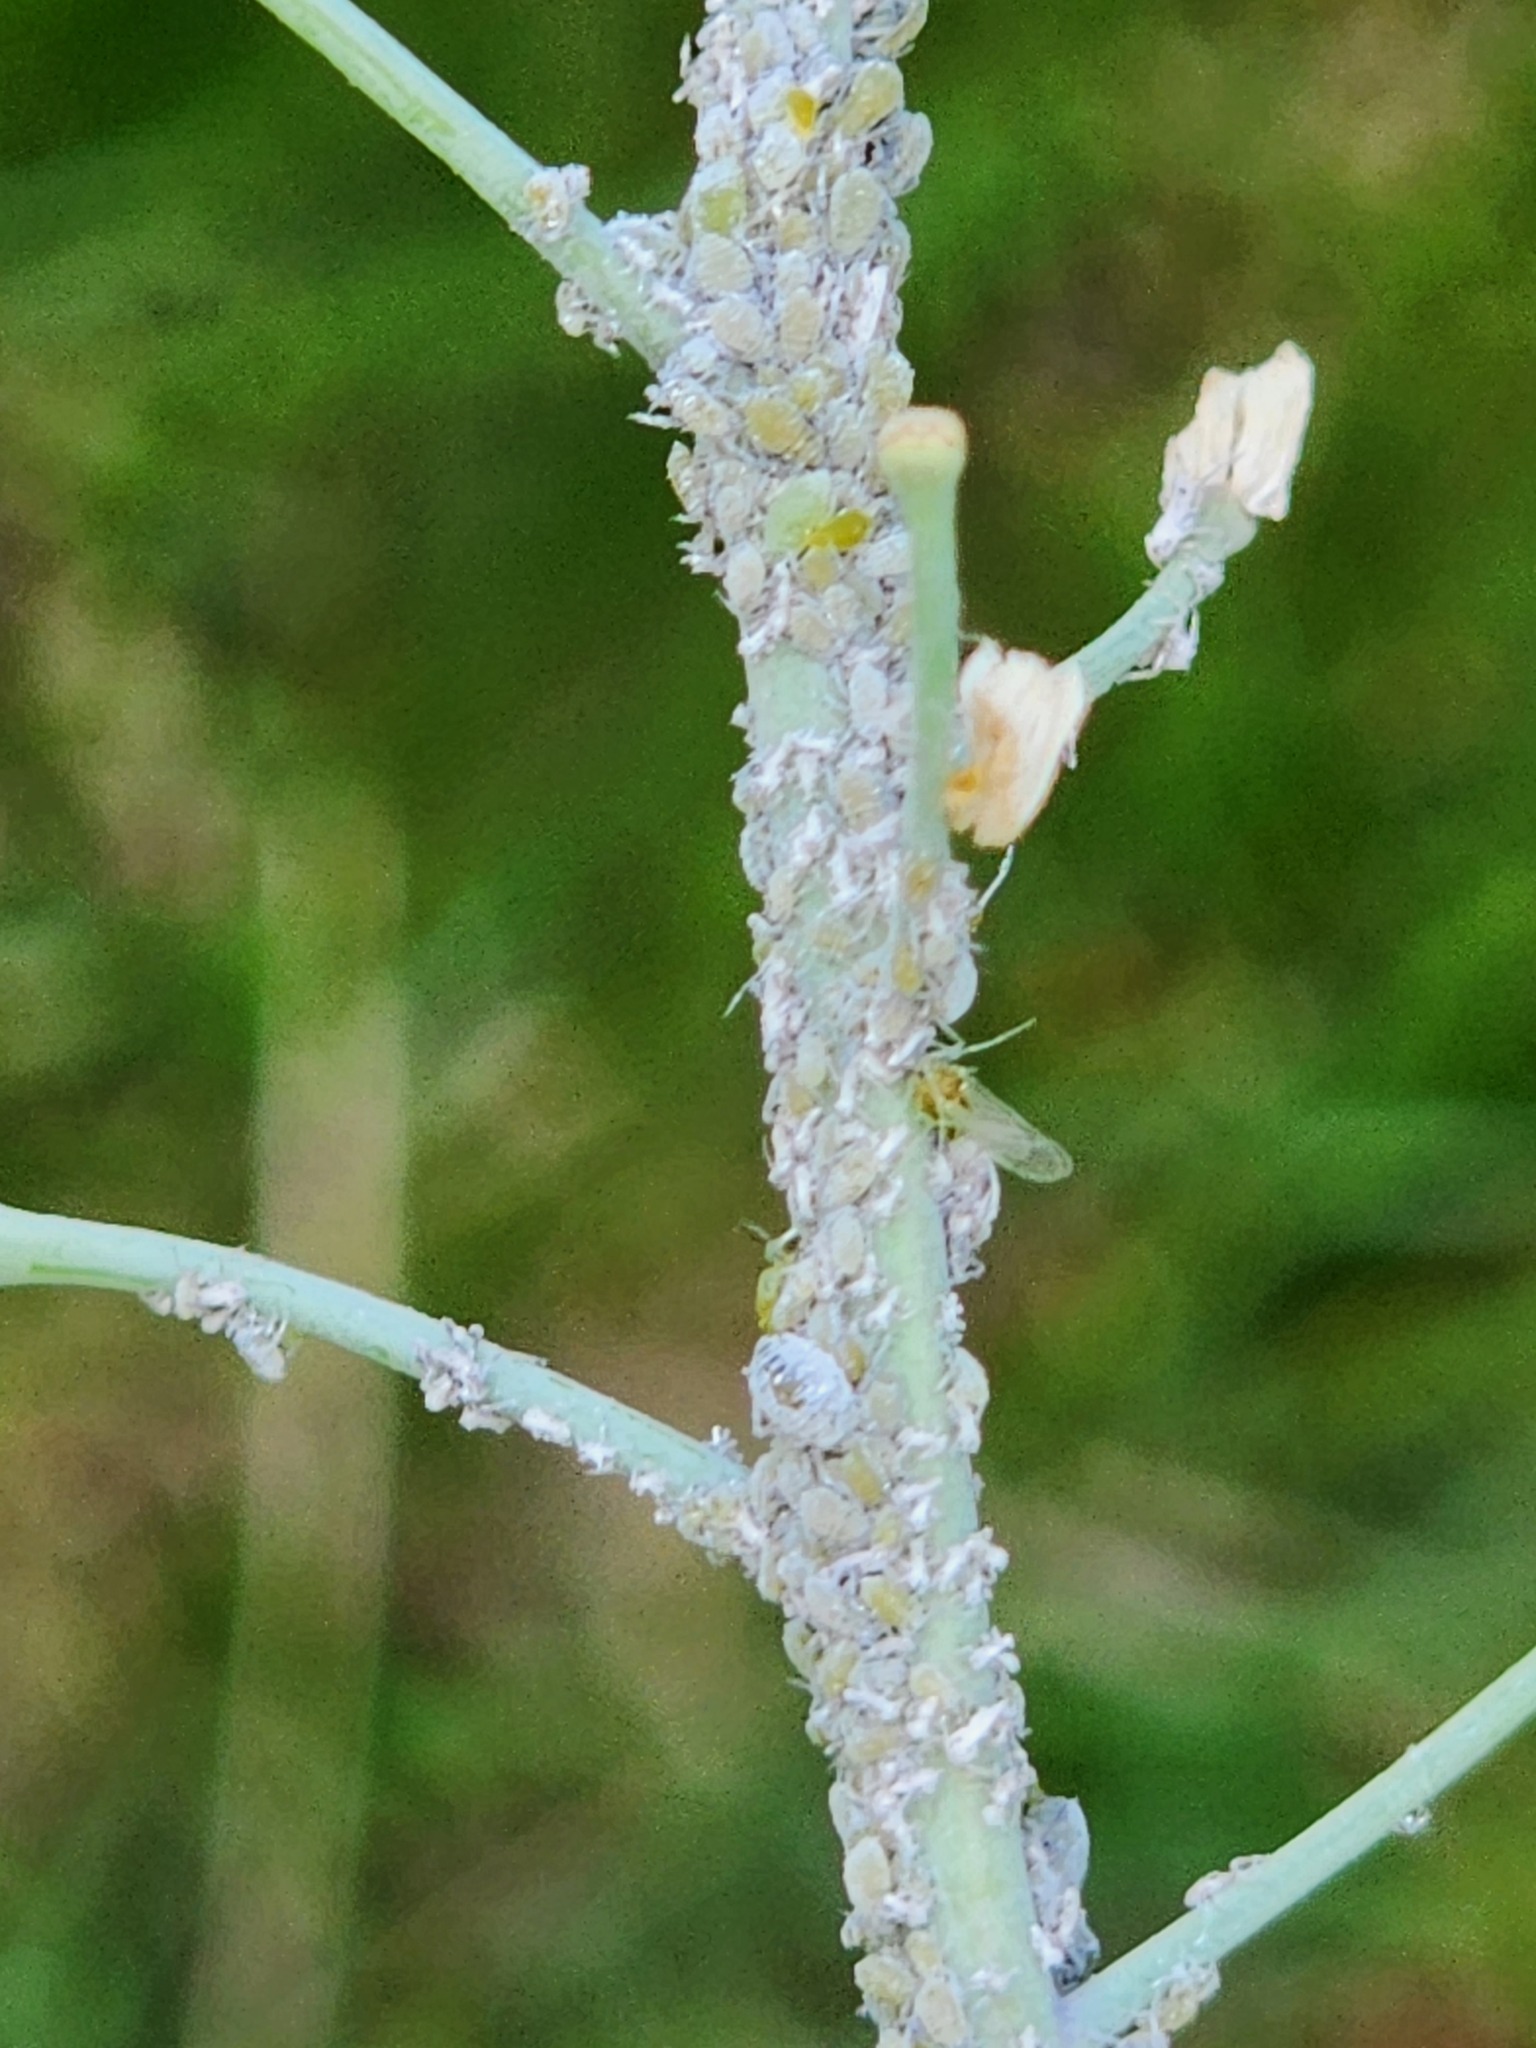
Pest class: cabbage_aphid